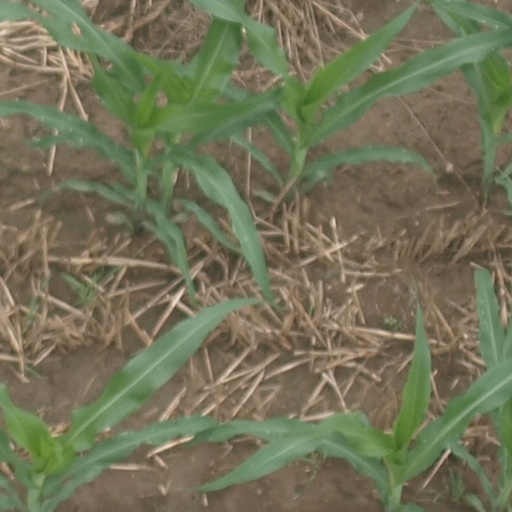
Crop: maize; corn